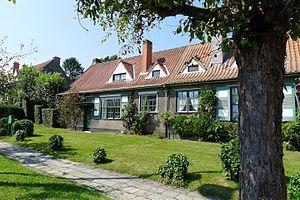
Cité-jardin Le Logis
La paternité de la cité-jardin est attribuée à l’urbaniste anglais Ebenezer Howard qui publie en 1898 un ouvrage qui expose sa vision d’une nouvelle urbanisation.